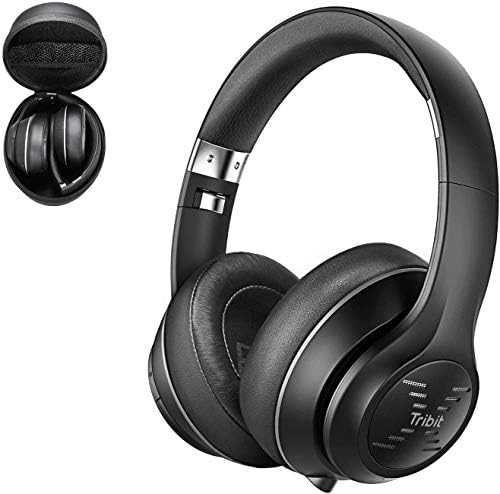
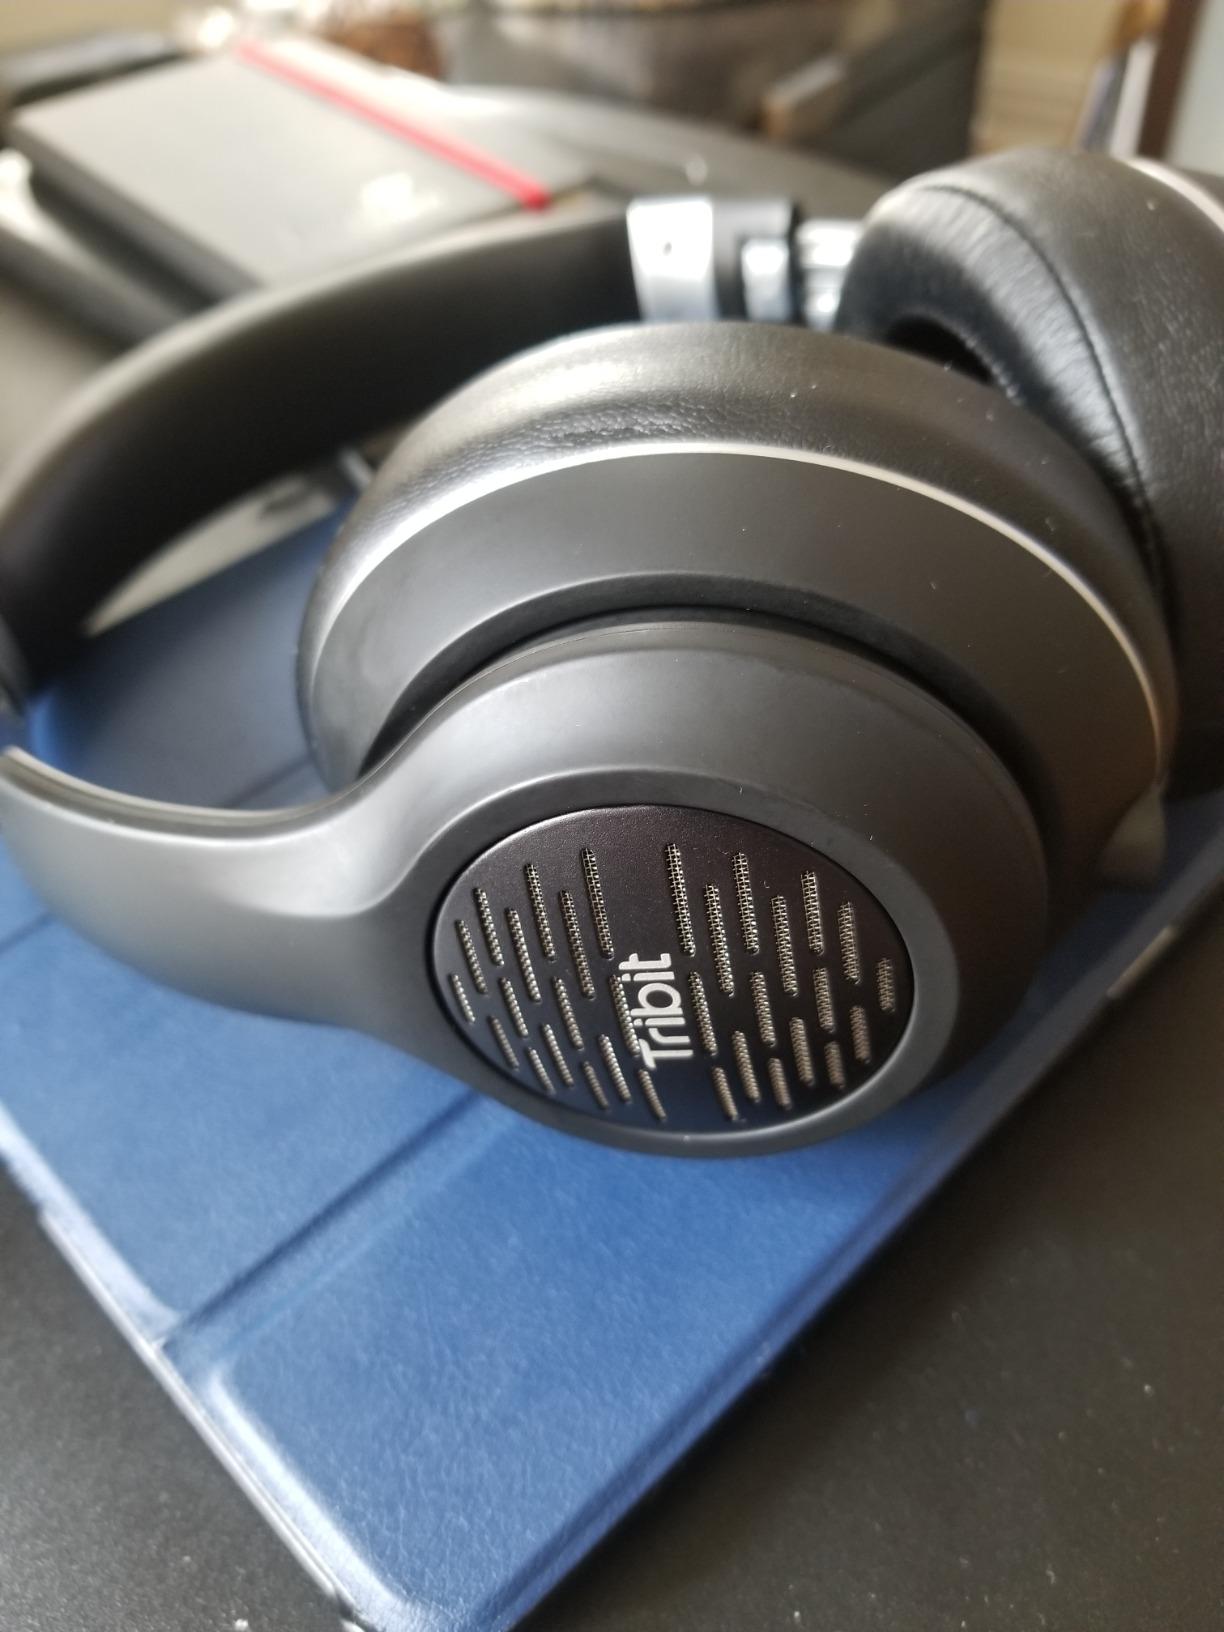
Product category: headphones
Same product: yes